Frome

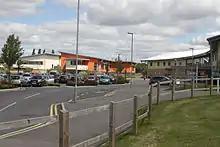
Frome Community Hospital

The town was not represented in Parliament until given one member in the House of Commons by the Reform Act 1832. The constituency elected a female MP in 1934: Mavis Tate. Separate representation was abolished for the 1950 general election, with Frome itself being transferred to the Wells division, whilst most of the remainder of the constituency formed the bulk of the new Somerset North constituency. Further changes took place for the 1983 general election when the Somerton and Frome constituency was created.